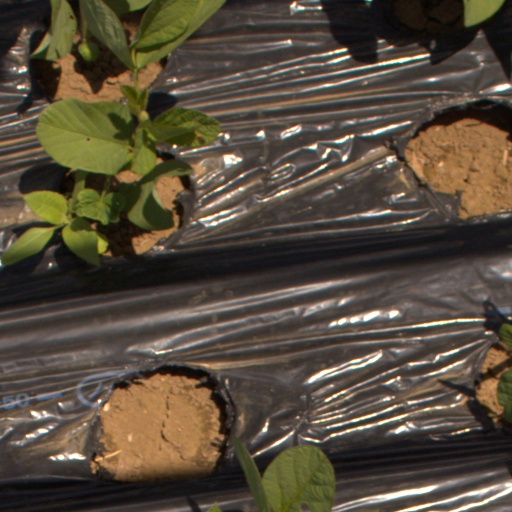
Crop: Jerusalem artichoke